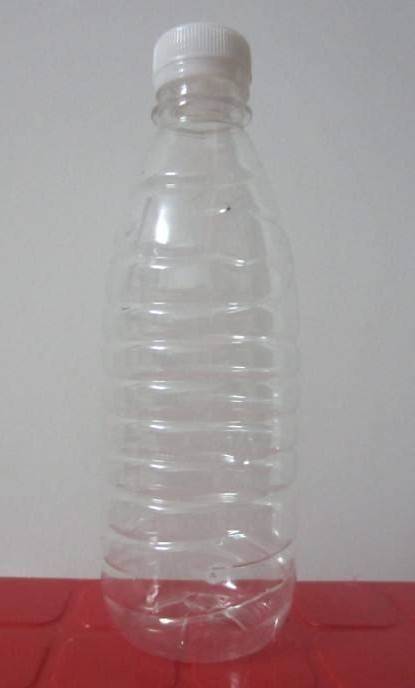
Waste category: plastic